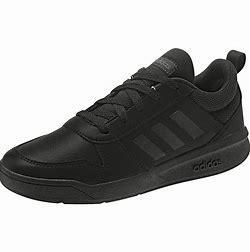
Brand: Adidas
Model: Tensaur